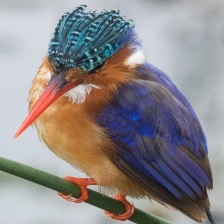
Species: MALACHITE KINGFISHER
Scientific name: CORYTHORNIS CRISTATUS